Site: brandenburg
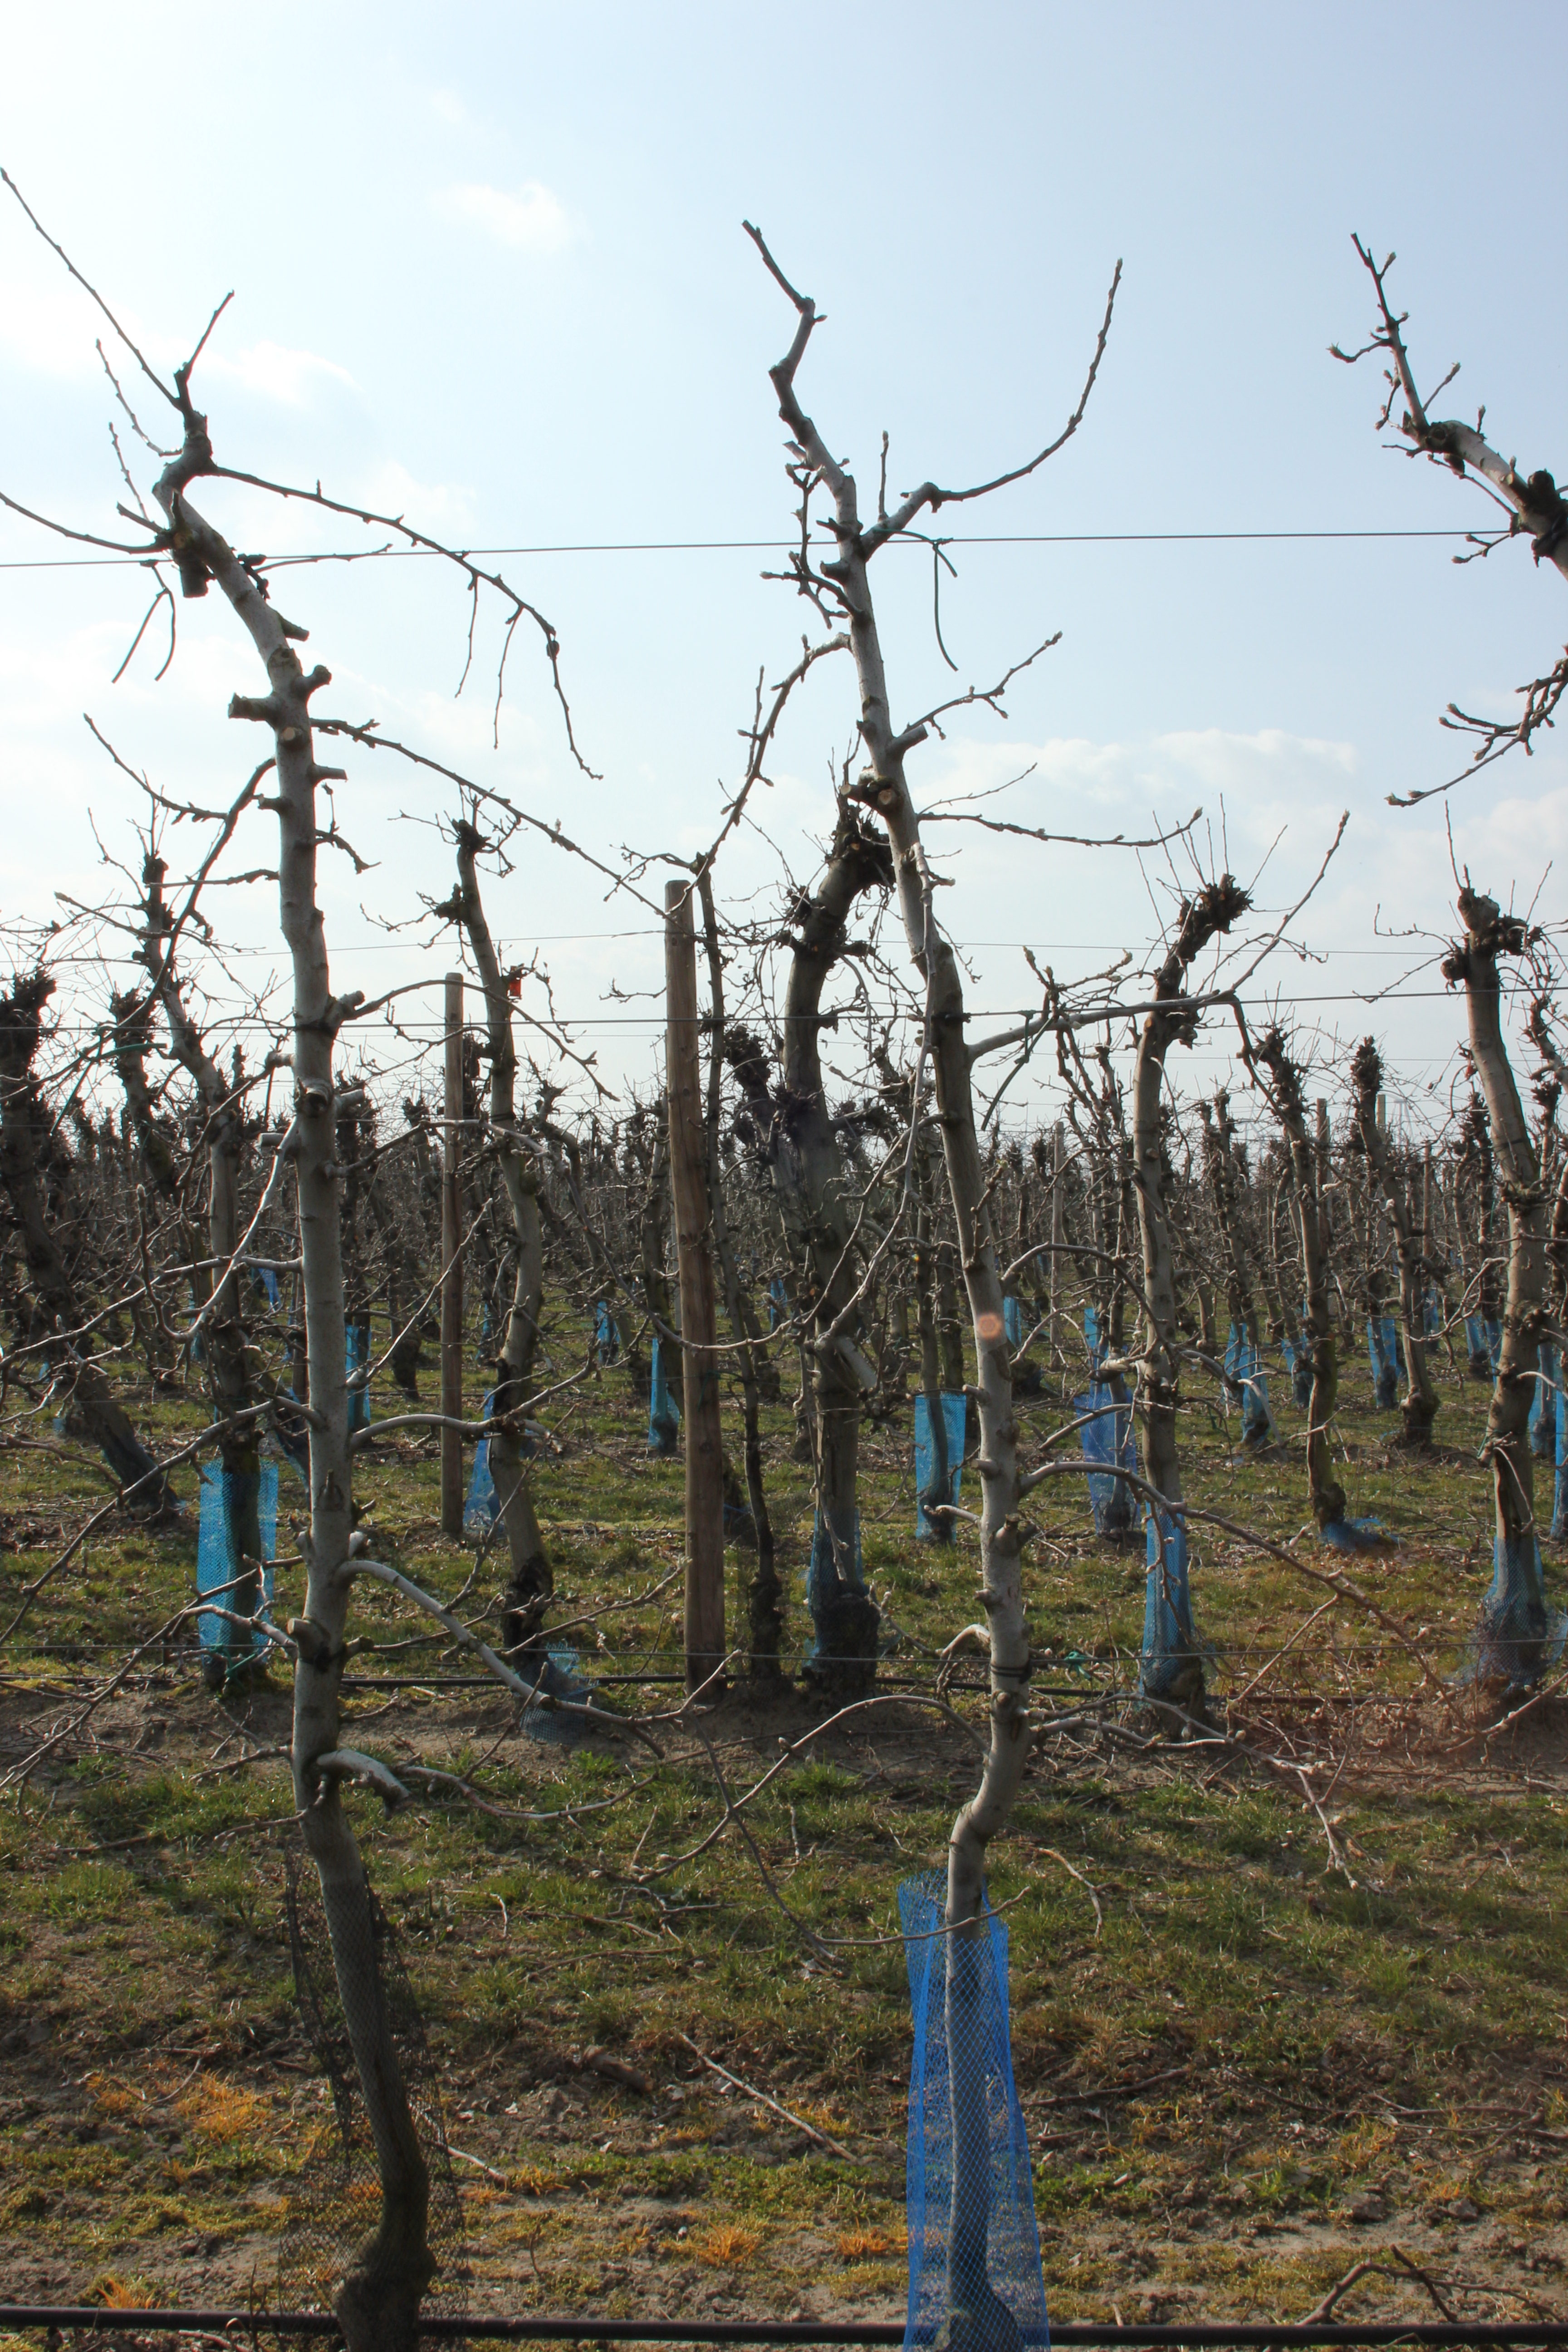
Growth stage (BBCH 03): Bud development